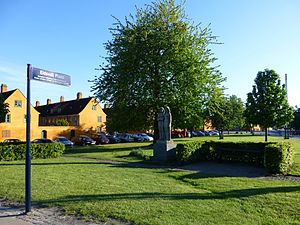
Eidsvoll Plads
Eidsvoll Plads set fra Grønningen.
Eidsvoll Plads er en plads i Indre By i København. Pladsen fik sit navn 17. maj 2014 i anledning af 200 års jubilæet for Norges grundlov, der blev vedtaget på Eidsvoll 17. maj 1814.